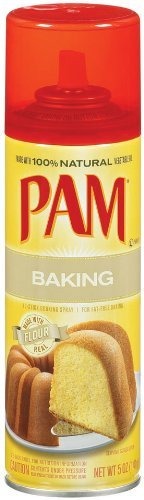
Item Name: PAM Baking Cooking Spray 5 oz (Pack of 3)
Value: 15.0
Unit: Ounce

Price: 3.44